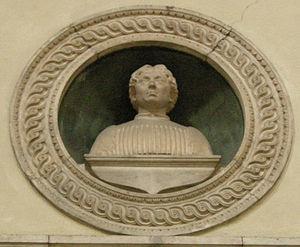
Antonio Squarcialupi était un organiste et compositeur italien. Il fut l'un des plus célèbres organistes d'Italie du XVᵉ siècle.